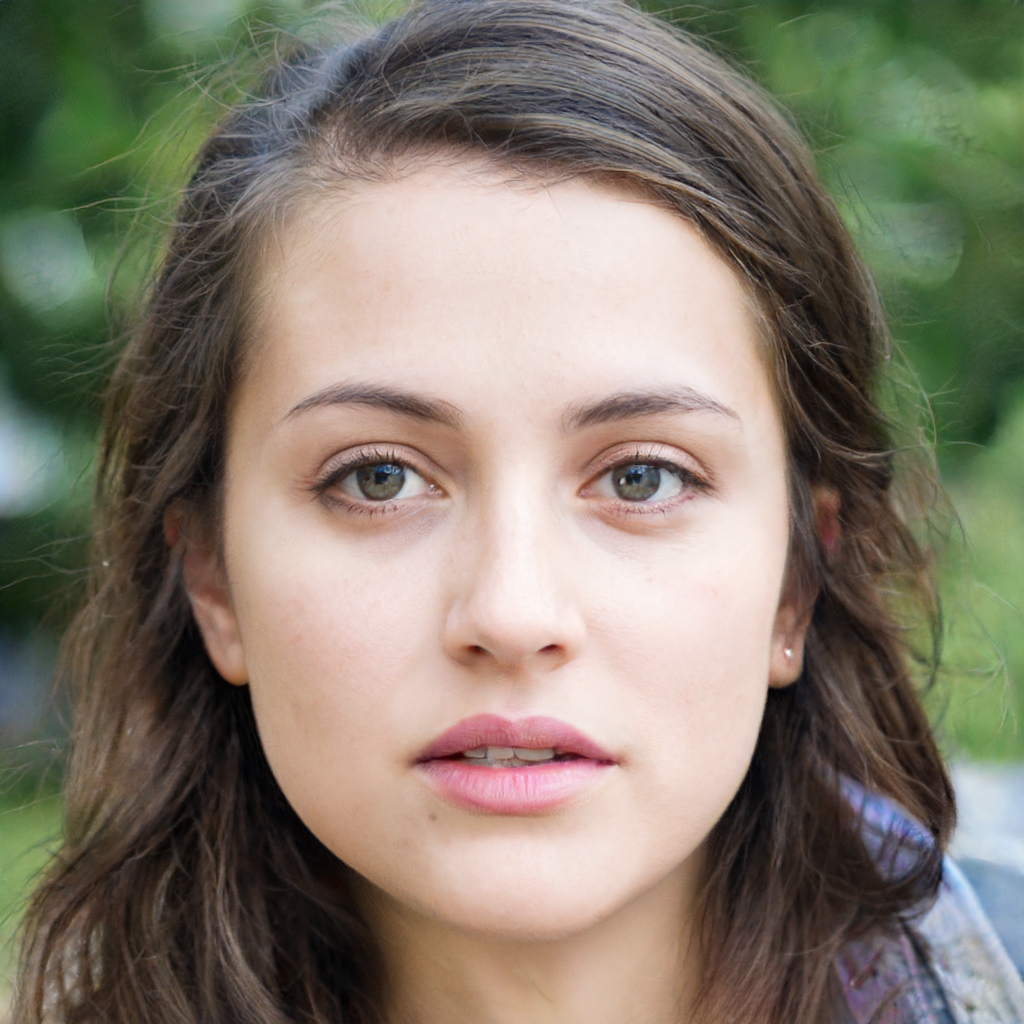
Gender: Female